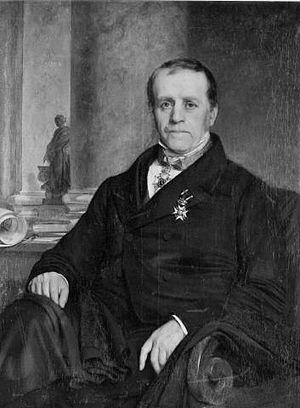
Alexandre Nestor Nicolas Robert né à Trazegnies le 27 février 1817 et mort à Saint-Josse-ten-Noode le 13 décembre 1890, est un peintre et portraitiste belge, spécialisé dans les sujets religieux et historiques.